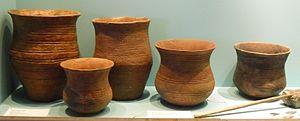
La culture campaniforme, ou simplement le Campaniforme, est une culture qui se développa en Europe ainsi qu'en Afrique du Nord approximativement au cours du IIIᵉ millénaire avant notre ère, couvrant l'Énéolithique et une partie du Bronze ancien européen. Elle doit son nom aux gobelets céramiques en forme typique de cloche retrouvés dans les sépultures.
Le musée de Préhistoire et de Protohistoire des Musées nationaux de Berlin contient l'une des plus grandes collections en Allemagne de découvertes archéologiques et préhistoriques effectuées en Europe et Asie. De 1958 à avril 2009, le musée se trouvait dans l'ancien théâtre Langhans du château de Charlottenbourg. Depuis octobre 2009, la collection est exposée au Neues Museum sur l'île aux Musées de Berlin.